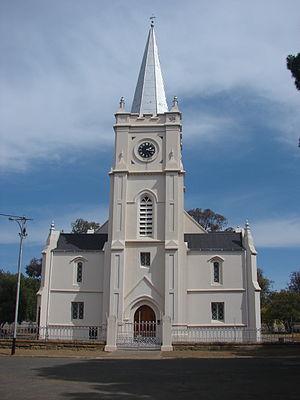
Bethulie est une petite ville rurale située dans la province sud-africaine de l'État Libre. Son nom, signifiant "choisie par Dieu", lui a été donné en 1829 par les directeurs de la mission autour de laquelle la ville s'est fondée. Le bâtiment de la mission est par ailleurs le plus viel édifice de la province encore debout à ce jour. Durant la Seconde Guerre des Boers, la ville accueillit également l'un des principaux camps de concentration bâtis par les troupes britanniques.